Confession (religion)

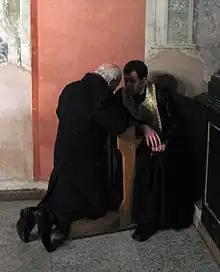
A penitent confessing his sins

In the Eastern Churches, clergy often make their confession in the sanctuary. A bishop, priest, or deacon will confess at the Holy Table (Altar) where the Gospel Book and blessing cross are normally kept. He confesses in the same manner as a layman, except that when a priest hears a bishop's confession, the priest kneels.